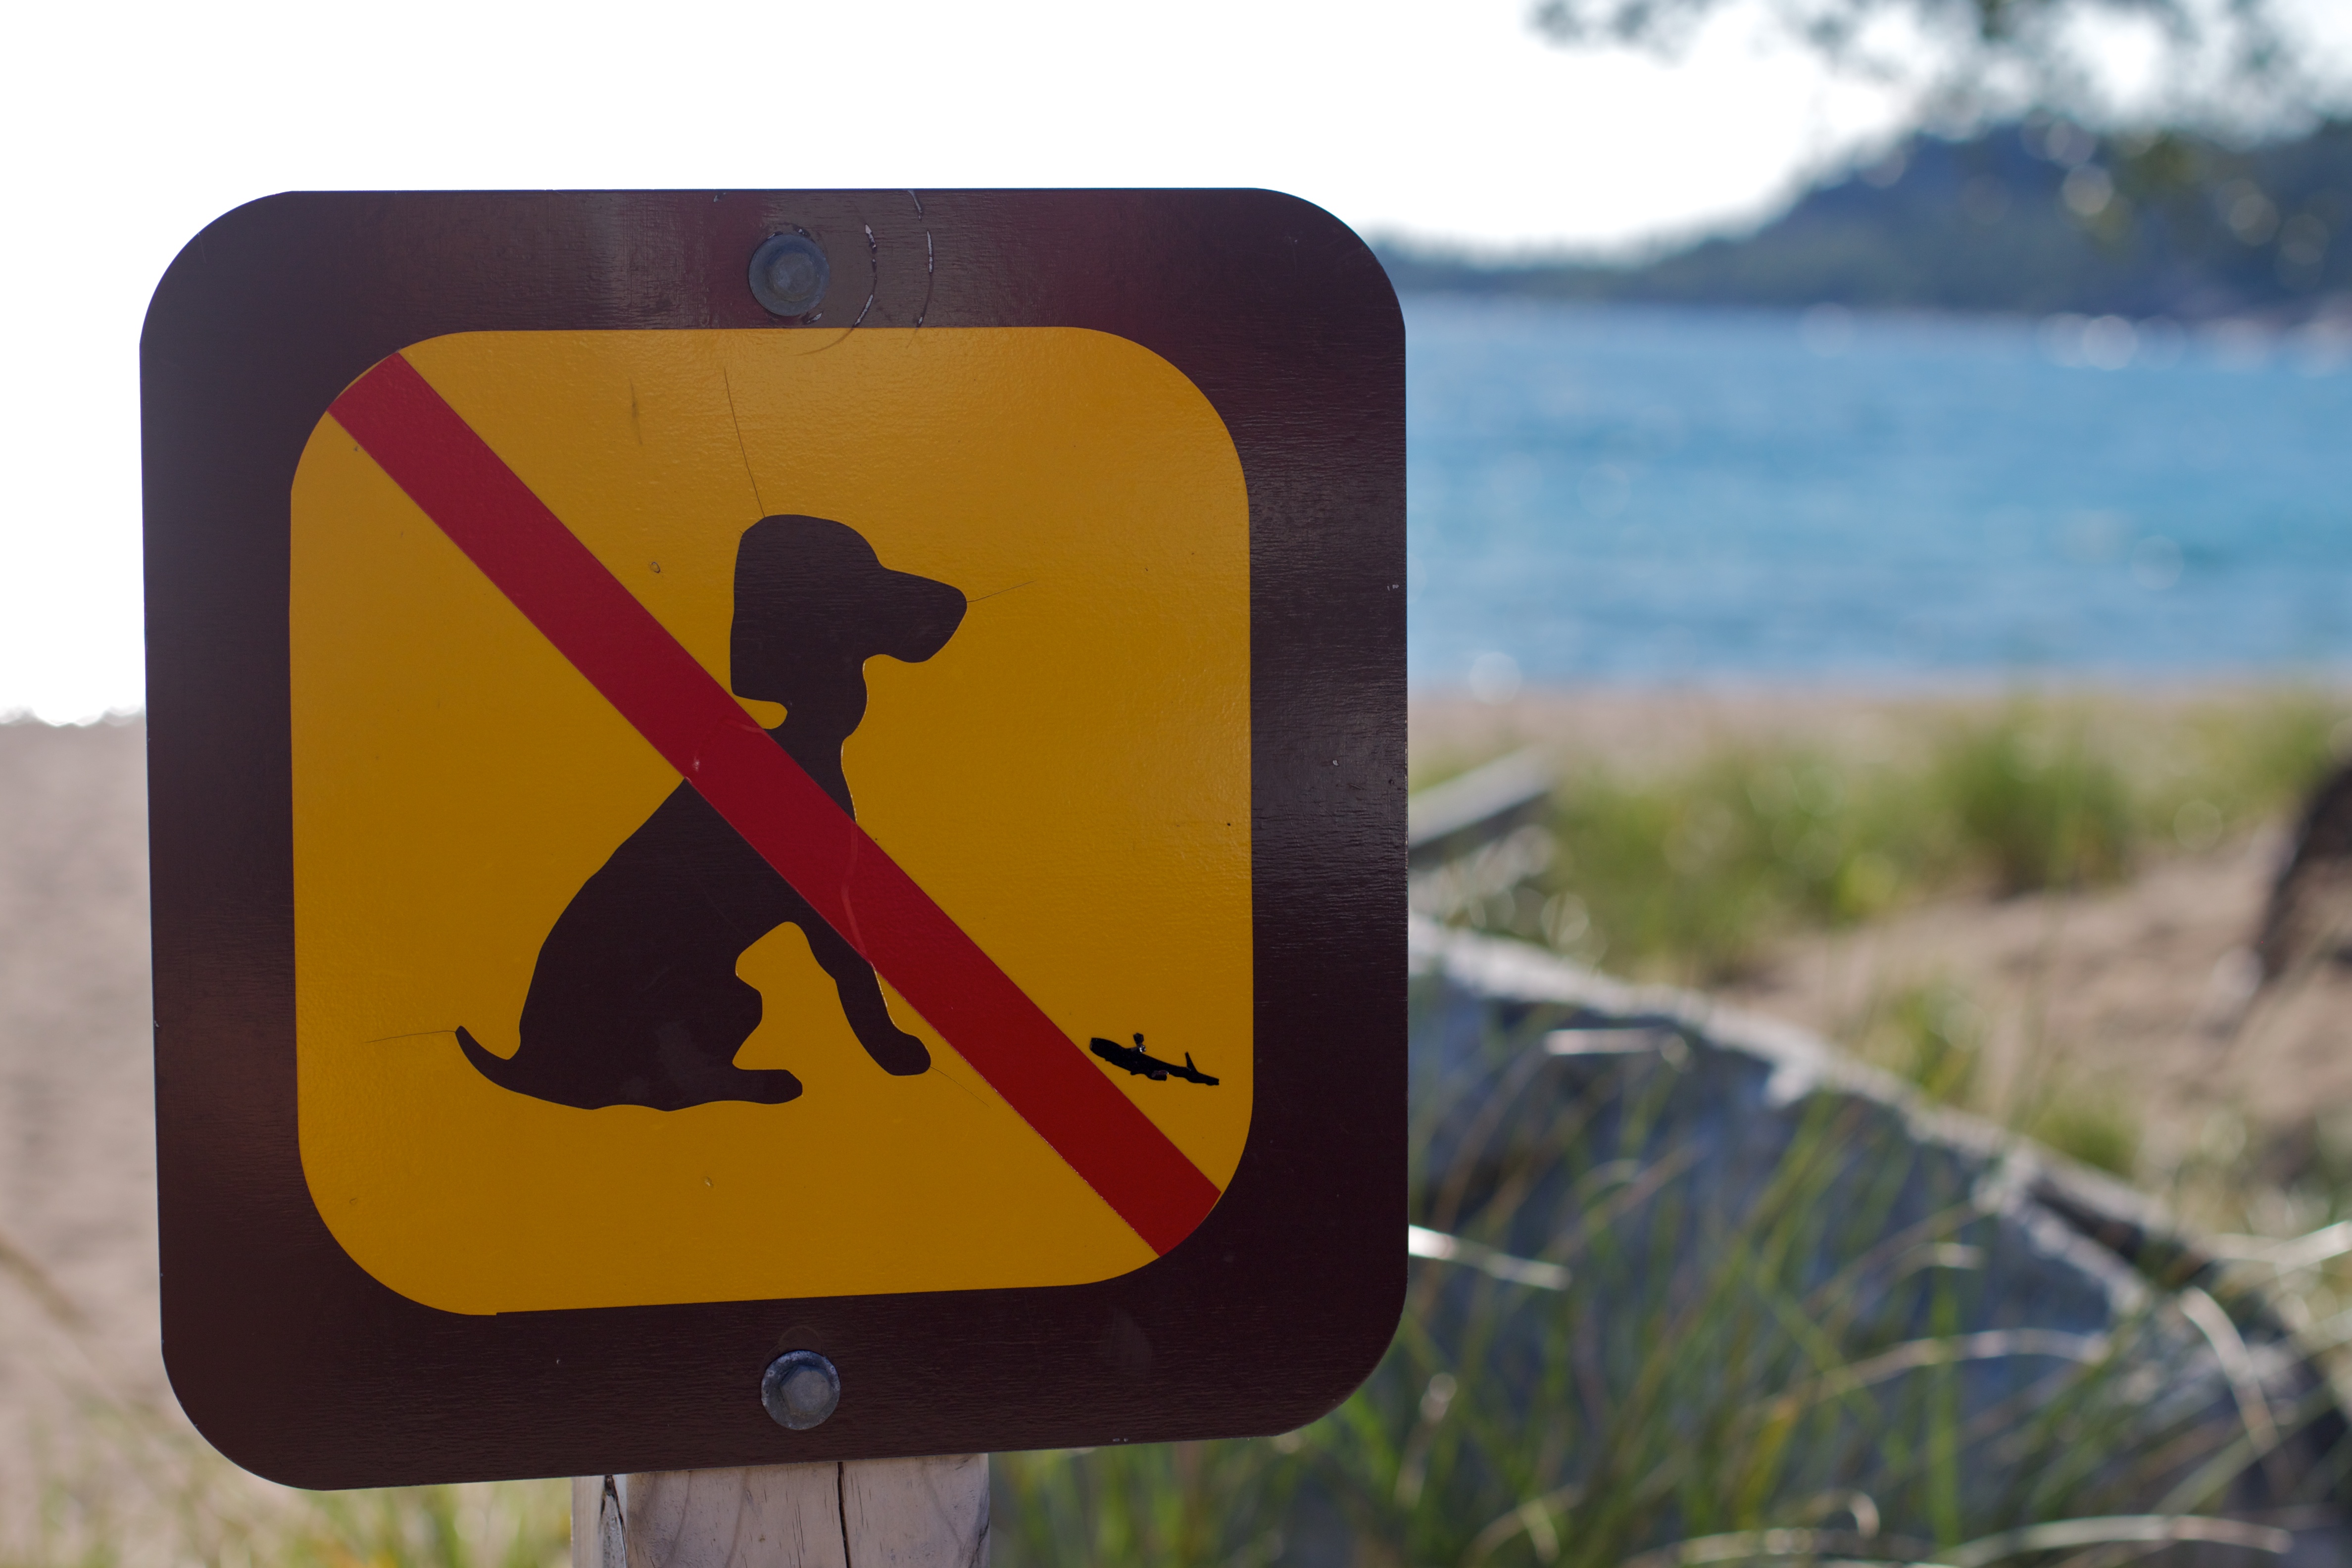
sign, yellow, odyssey, traffic sign